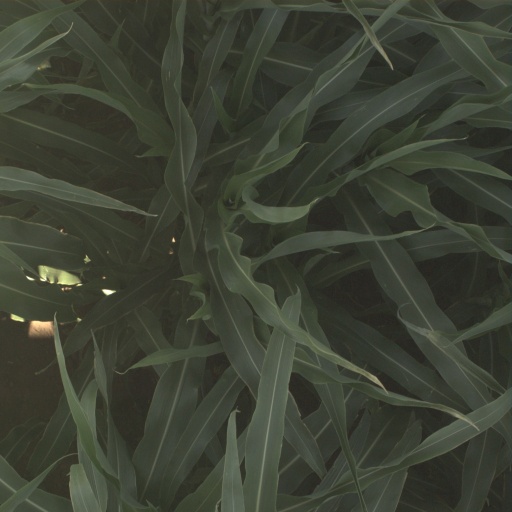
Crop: sorghum